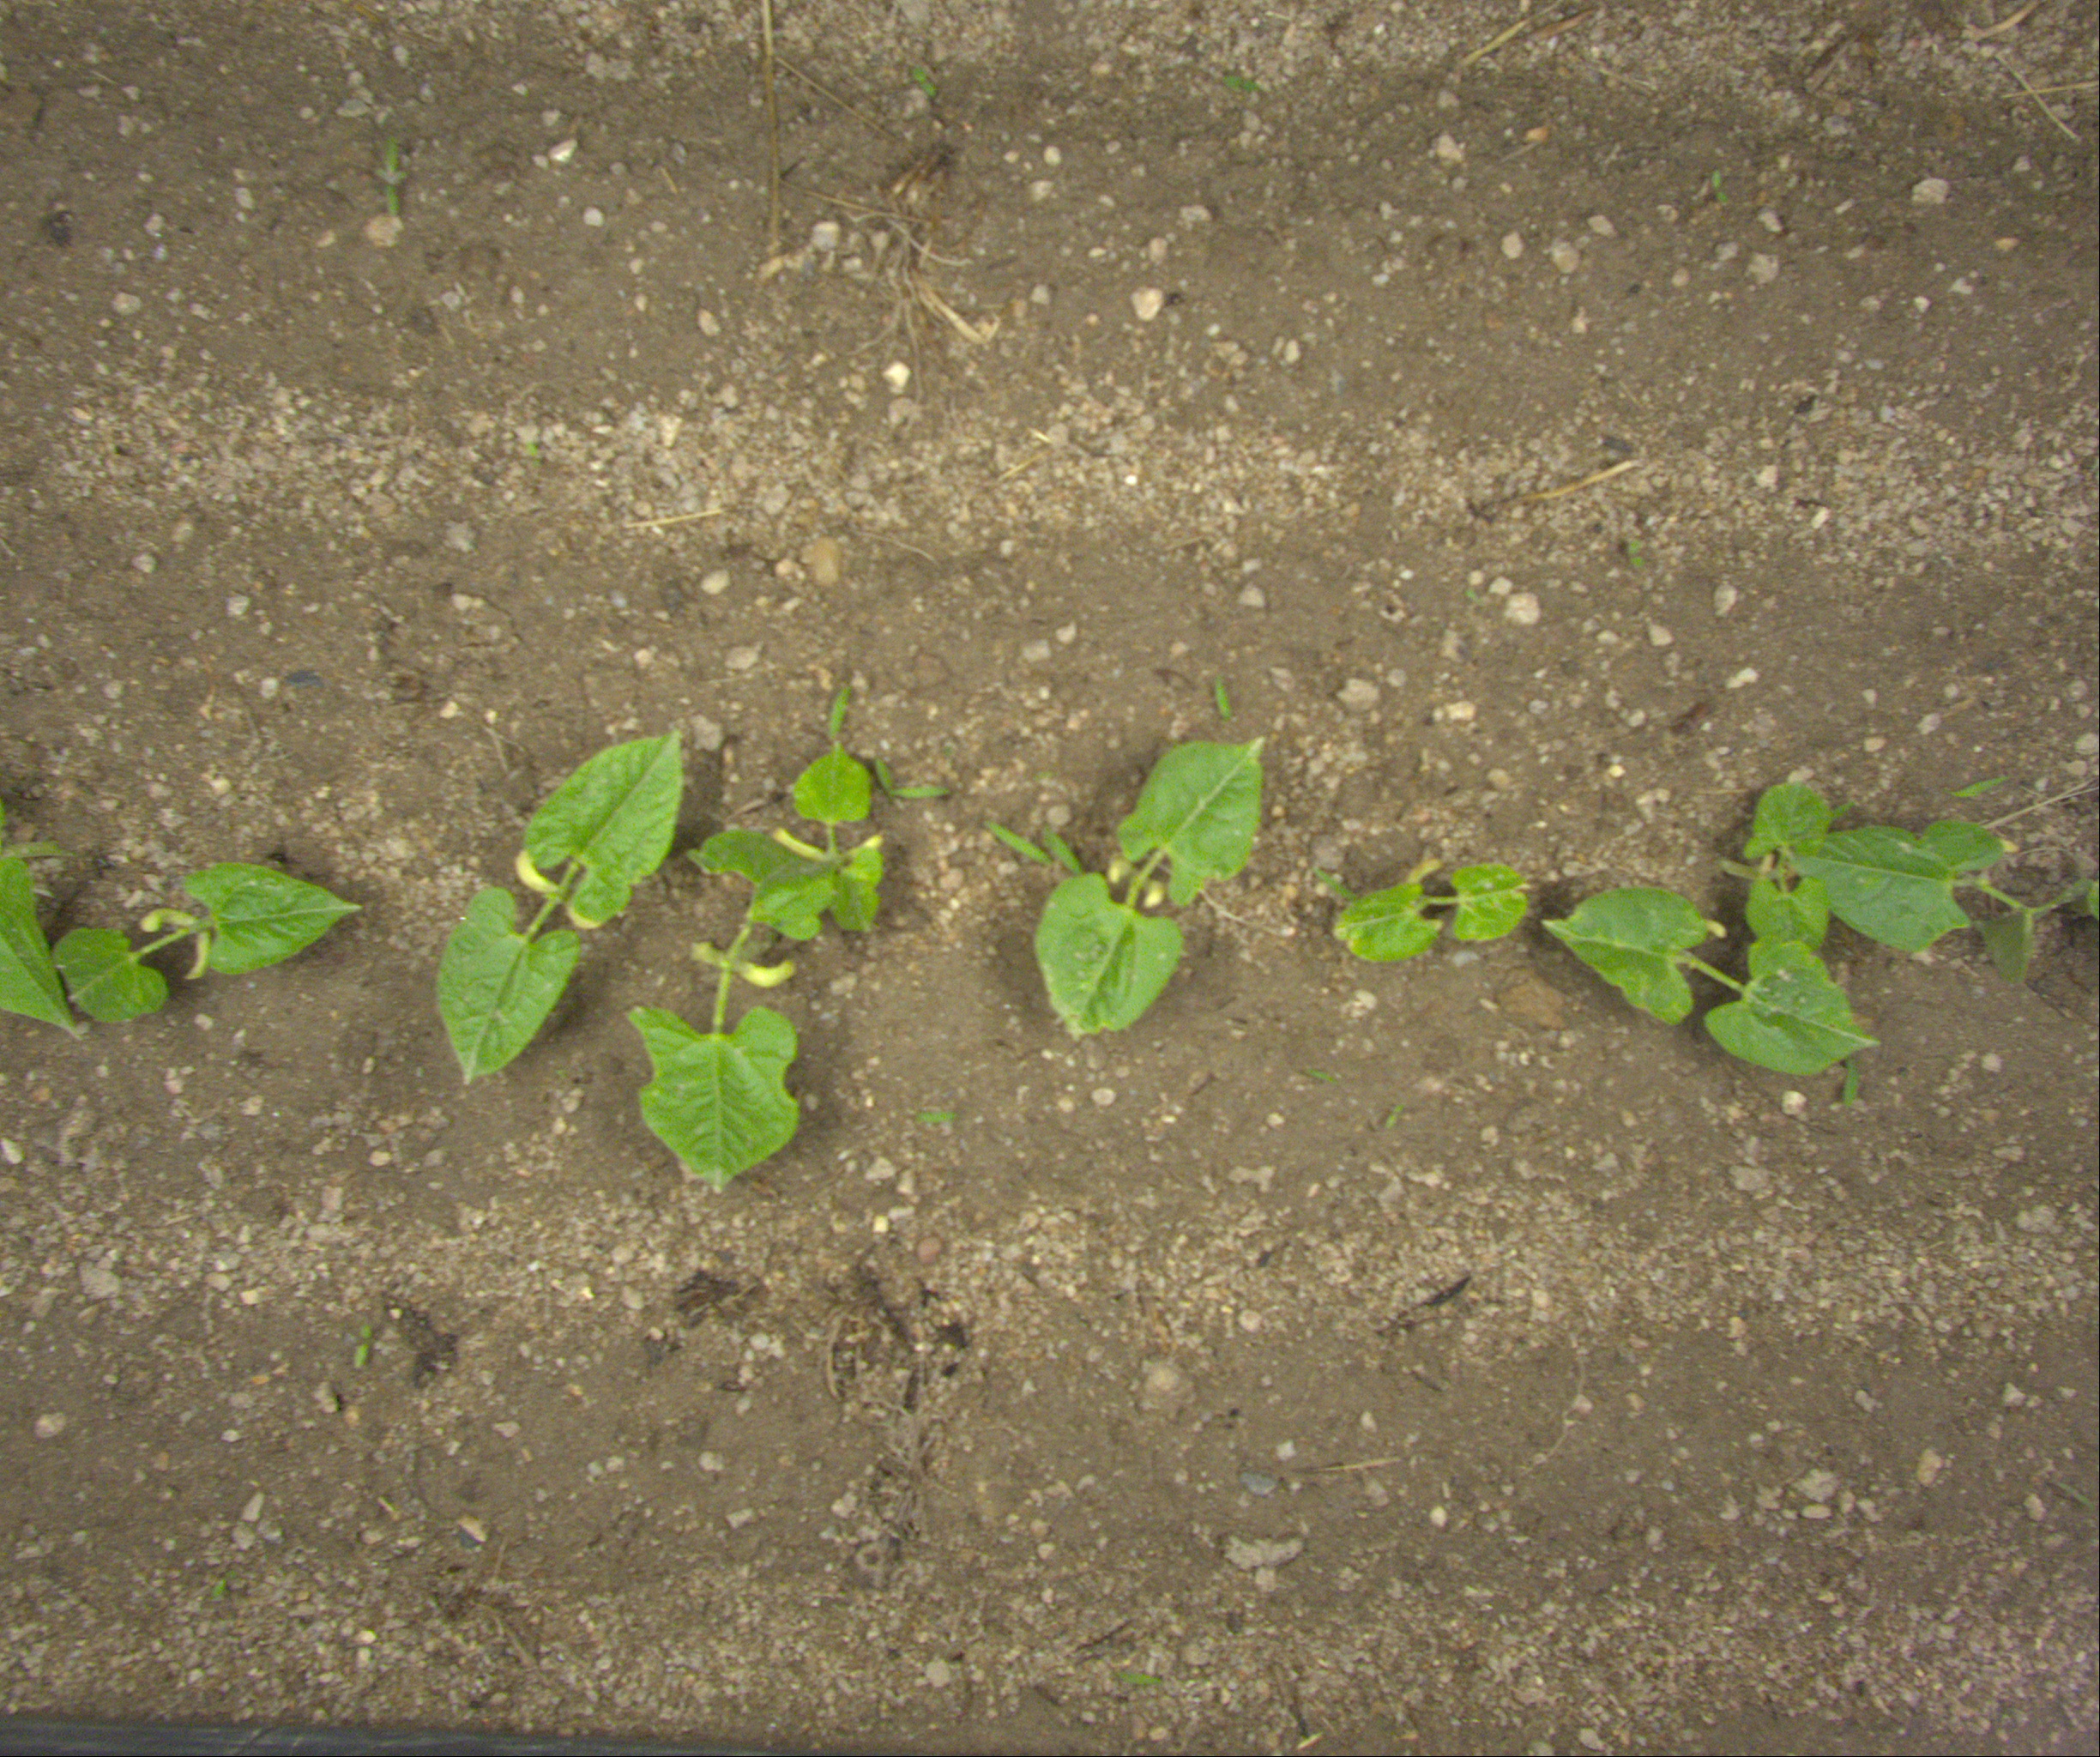
Crop: bean
Objects: bean, bean, bean, bean, bean, bean, bean, bean, bean, stem_bean, stem_bean, stem_bean, stem_bean, stem_bean, stem_bean, stem_bean, stem_bean, stem_bean